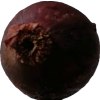
Label: red_onion